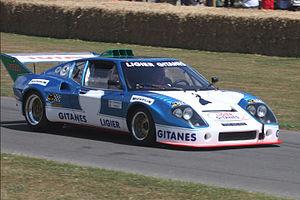
Ligier Groupe est un constructeur automobile français. Aujourd'hui spécialisé dans la construction de voiturettes, Ligier est surtout connu pour son implication dans le championnat du monde de Formule 1 entre 1976 et 1996.
La Ligier JS2 est un coupé sportif construit par Ligier entre 1971 et 1975. Il sera équipé de plusieurs moteurs, dont un Ford V6 2,6 L issu de la Capri 2600 RS, et un Maserati V6.